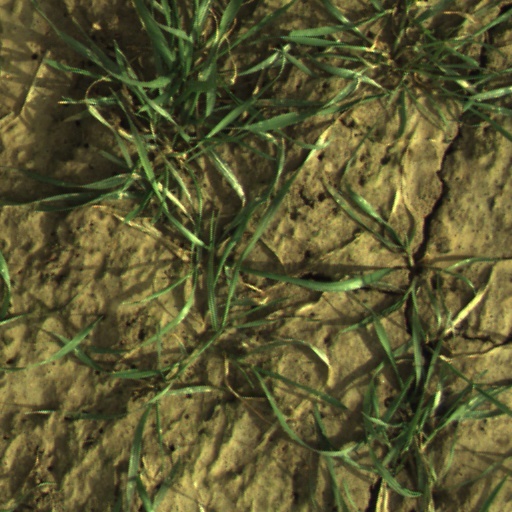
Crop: wheat